Murry Dickson

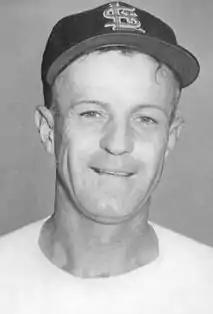
Dickson in 1957

Murry Monroe Dickson (August 21, 1916 – September 21, 1989) was an American professional baseball right-handed pitcher, who played in Major League Baseball (MLB) during the 1940s and 1950s. He was known for his vast array of pitches and deliveries — one of his managers, Eddie Dyer, nicknamed him "Thomas Edison" for his inventiveness — and for the longevity of his career.